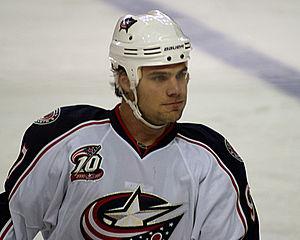
Les Blue Jackets de Columbus — littéralement les Tuniques bleues de Columbus — sont une équipe professionnelle de hockey sur glace de la Ligue nationale de hockey.